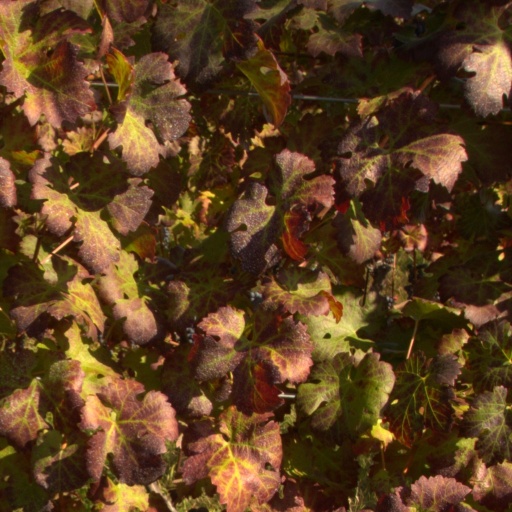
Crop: grape